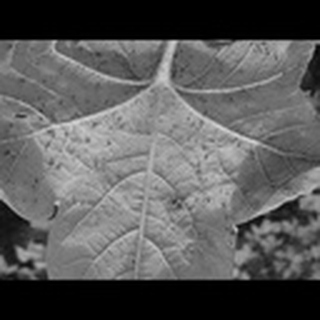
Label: cotton_aphids